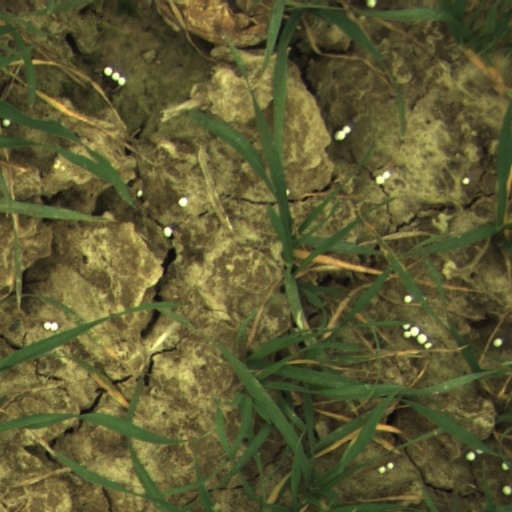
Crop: wheat